Young Miss Holmes

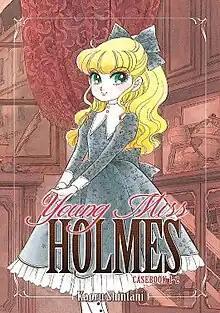
Cover of the first omnibus volume of "Young Miss Holmes", featuring the main protagonist Christie Hope

Young Miss Holmes, known in Japan as is a Japanese manga series written and illustrated by Kaoru Shintani. It was serialized in "Comic Flapper" from 2007 to 2011, with the chapters collected into seven volumes by Media Factory. "Young Miss Holmes" is a mystery series following Crystal "Christie" Margaret Hope, the 10-year-old niece of Sherlock Holmes who has inherited his skills of deduction and logical reasoning, as she partakes in some of Holmes' most famous cases. In 2011 Seven Seas Entertainment announced they had acquired the rights to the series and that they would release it in omnibus editions. The series was followed up with a sequel series titled .